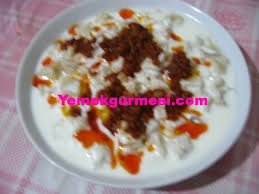
Yemek: manti